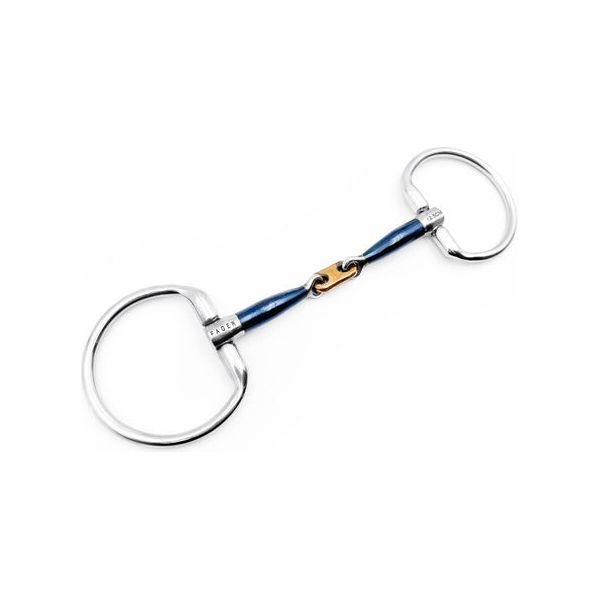
Fager Alexander Sweet Iron Fixed Ring
FINAL SALE, NOT ELIGIBLE FOR REFUND, EXCHANGE or RETURN . If you would describe your horse as something with the following; Never really seem to appreciate the bit you have. Refusing to soften down into the bit Needs to seek the bit without getting stiff. Alexander's anatomically shaped mouthpiece 45° twisted french link is following the natural contour of the tongue. Together with the taste of sweet iron, this bit accepted even by very picky and sensitive horses. This middle piece works well on a horse who uses his tongue to push against the bit and therefore taking control. When taking the reins, it will give both bar and tongue pressure making the horse come back with a lighter feeling in your hands. A good option for starting young horses. SIZE THICKNESS RINGS INNER SIZE 105mm 12mm 60mm 115mm 12mm 60mm 125mm 14mm 60mm 135mm 14mm 60mm 145mm 14mm 60mm Normal in size. If you are between sizes, go up.
Brand: Fager Bits
Category: Sporting Goods > Outdoor Recreation > Equestrian > Horse Tack > Bridle Bits > Bridle Snaffle Bits